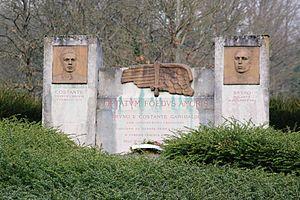
Monument des Garibaldiens à Lachalade Lëtzebuergesch: Garibaldi Monument zu Lachalade
La liste des mémoriaux et cimetières militaires du département de la Meuse répertorie les cimetières militaires, les mémoriaux ainsi que les stèles, plaques commémoratives et autres monuments qui honorent la mémoire des morts aux combats, des victimes de bombardements ou d’exactions de l'ennemi ainsi que celle de personnels de santé, de chefs militaires ou politiques pendant :